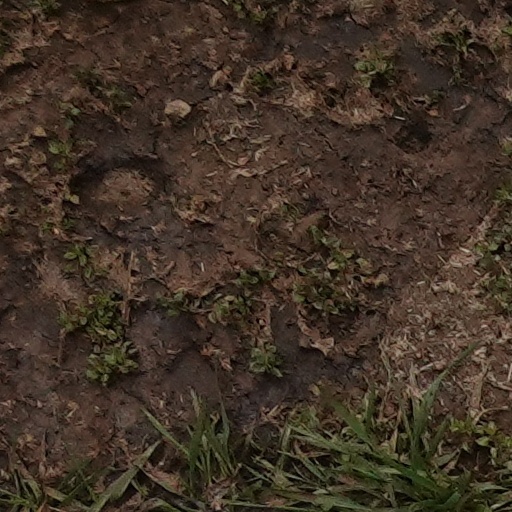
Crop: wheat